William Gore-Langton (1760–1847)

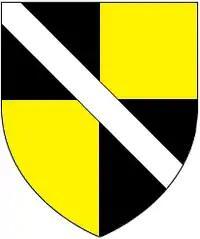
Arms of Langton: "Quarterly sable and or, a bend argent", adopted in accordance with the will of his father-in-law Joseph Langton

Colonel William Gore-Langton (December 1760 – 14 March 1847), known as William Gore until 1783, was a British politician. He sat in the House of Commons for 45 years.